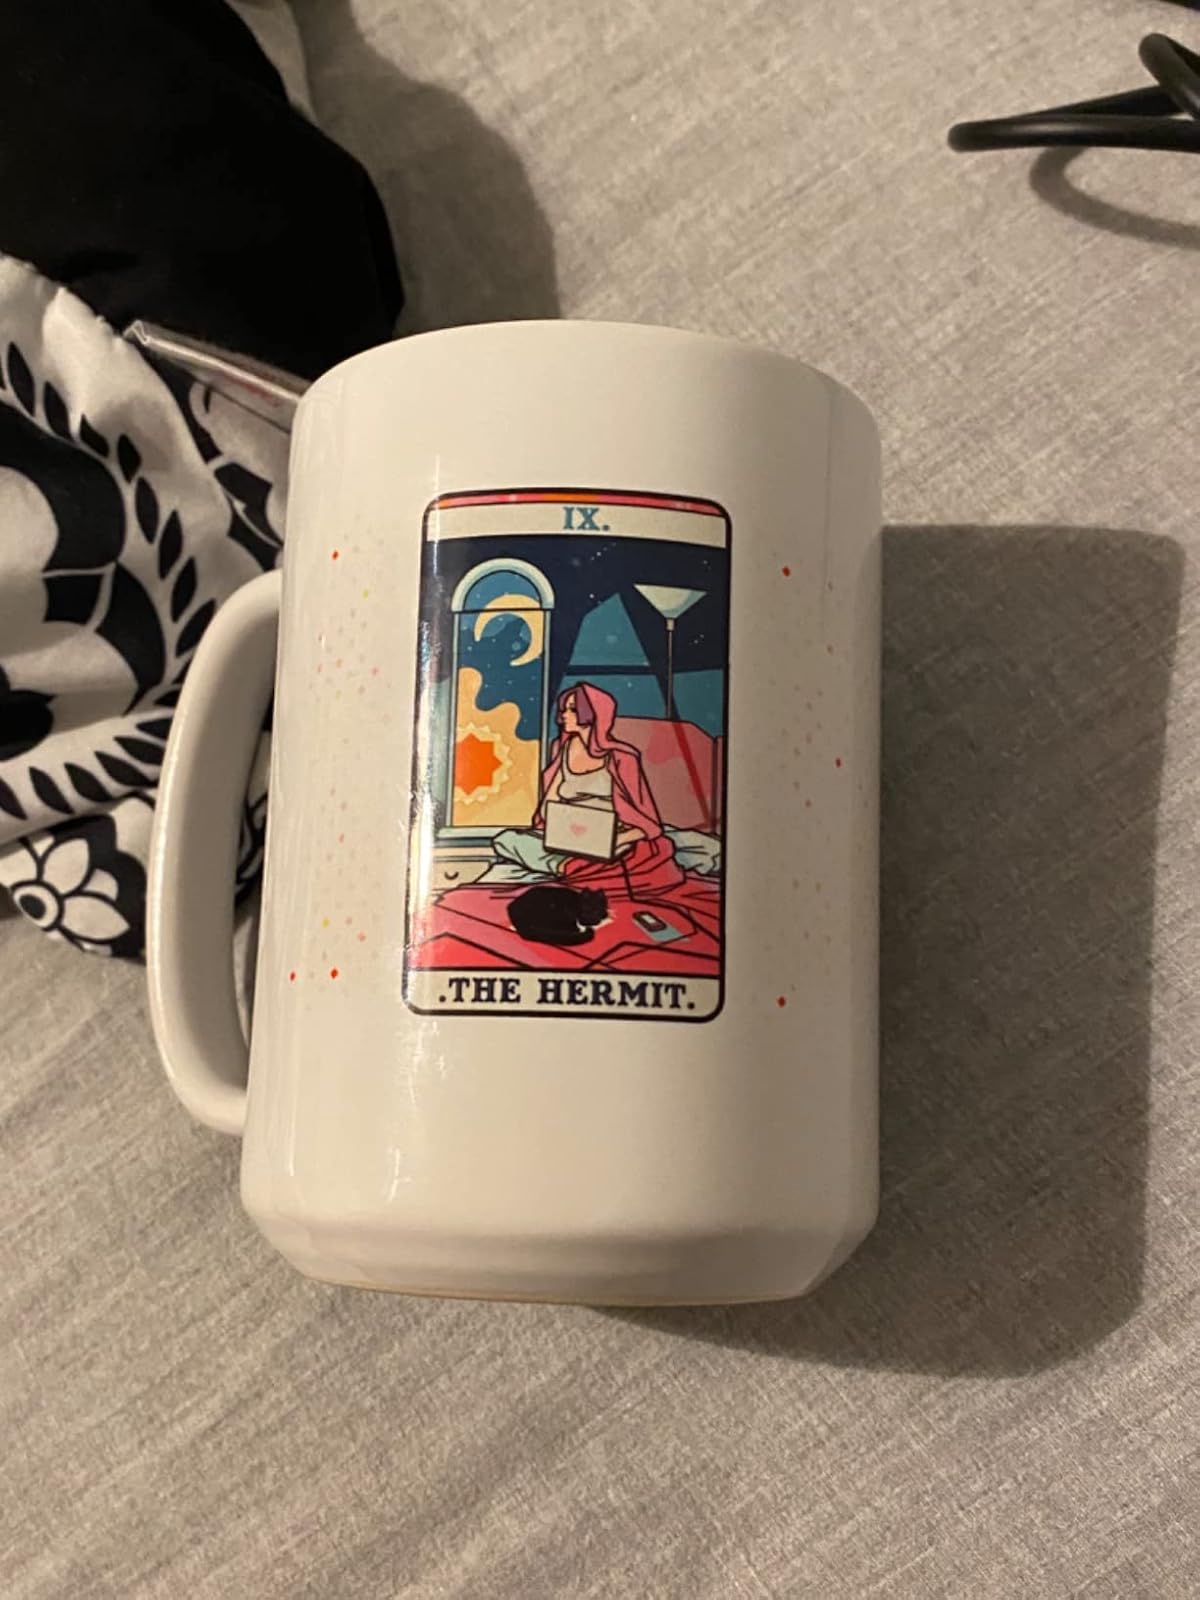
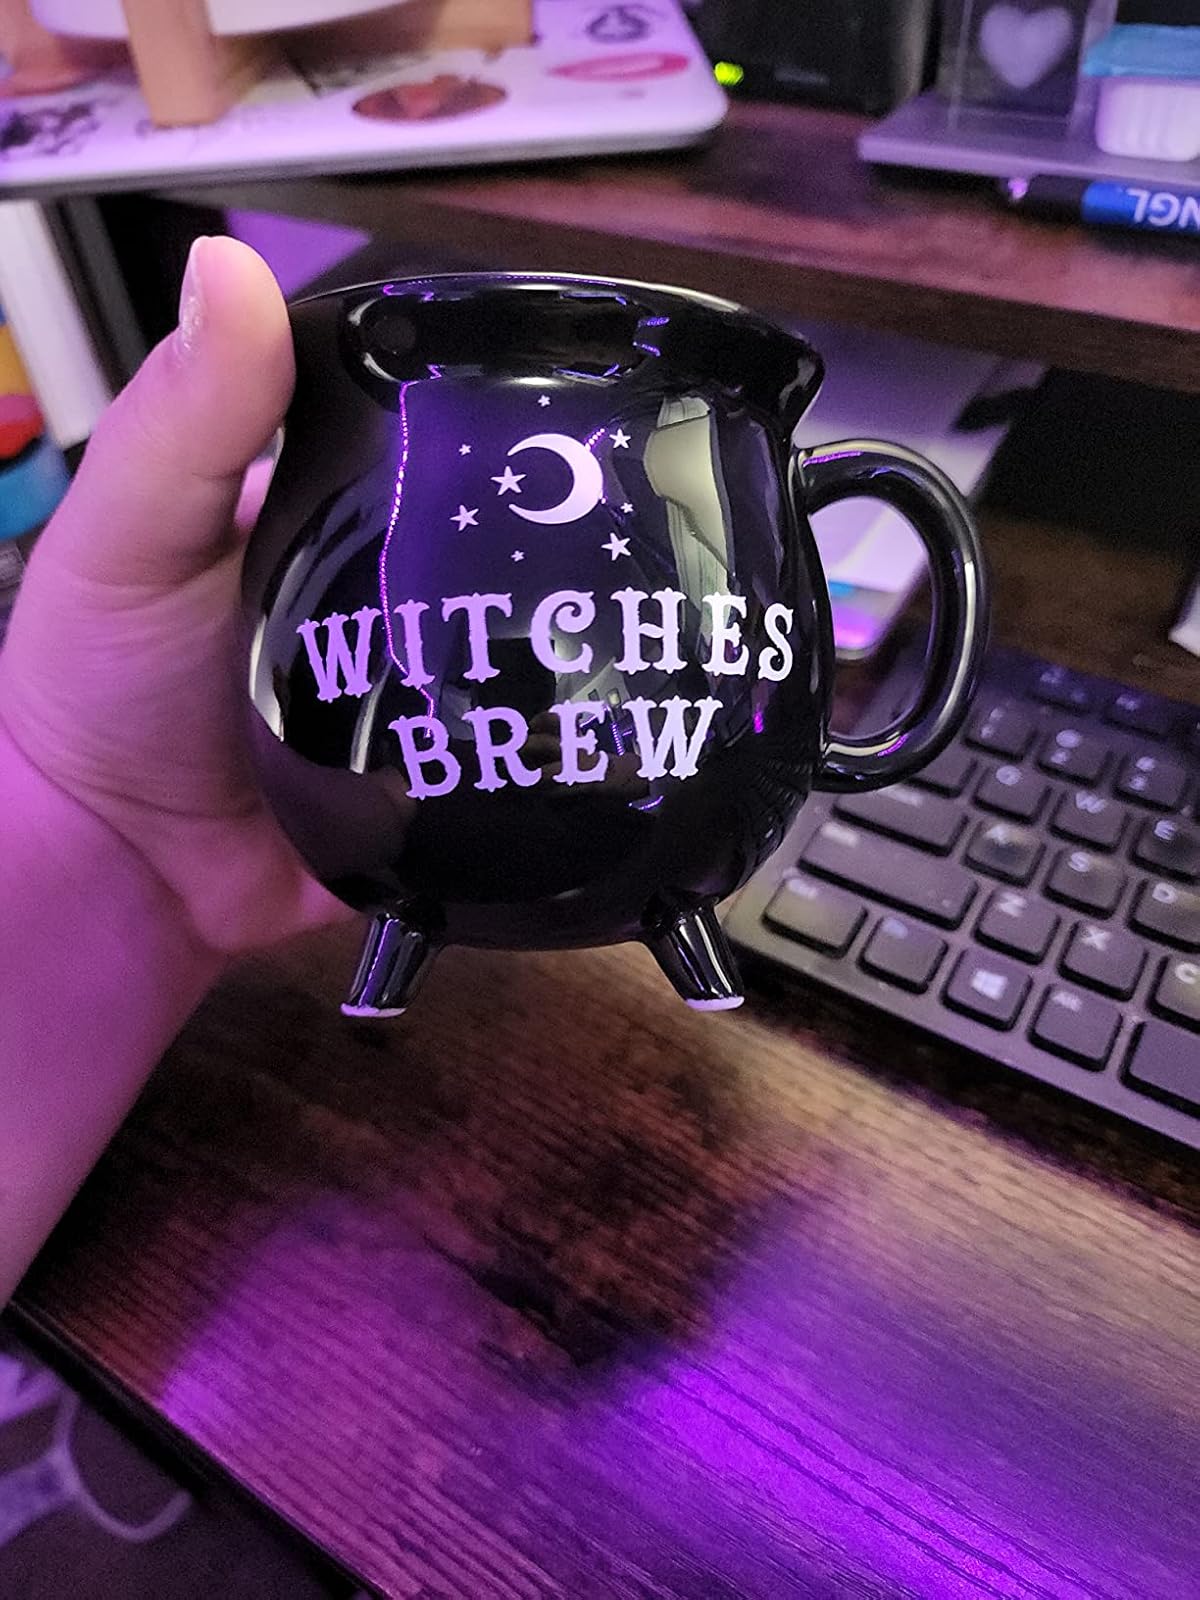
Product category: items_mug
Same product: no